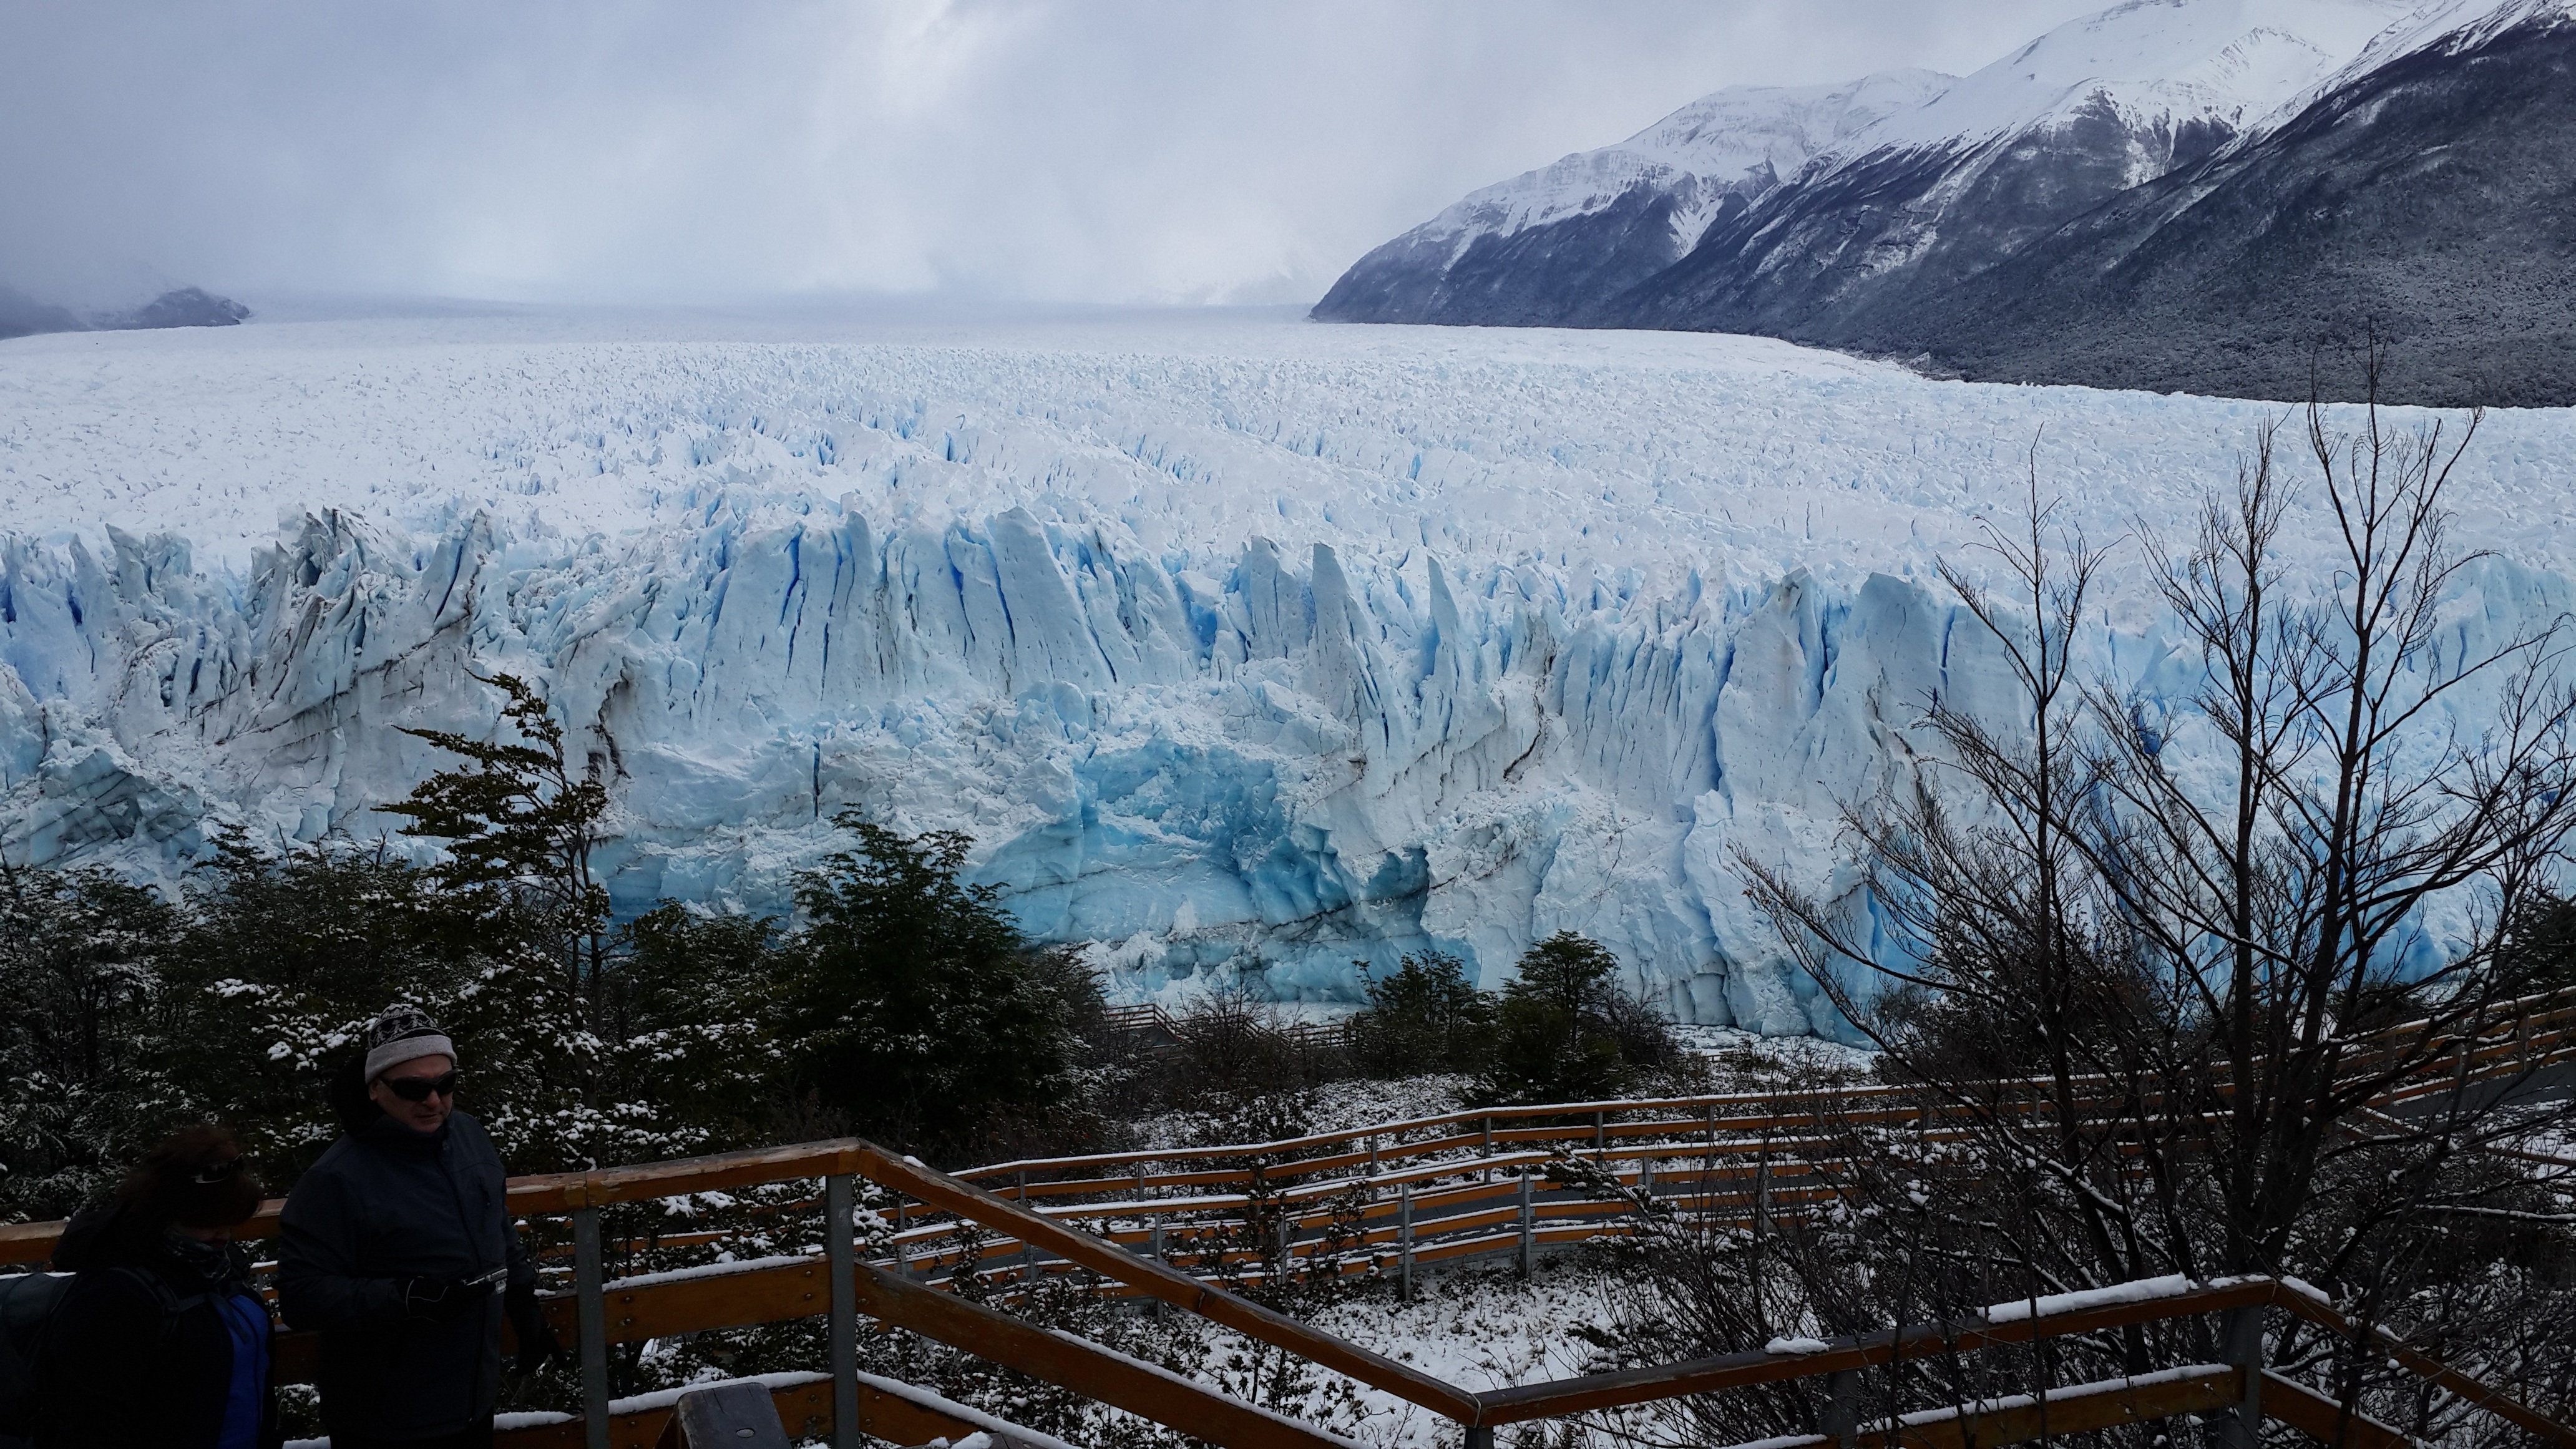
landscape, water, nature, mountain, snow, cold, winter, white, lake, mountain range, ice, glacier, park, weather, arctic, season, iceberg, ecology, avalanche, national, glacial, patagonia, calafate, perito, moreno, geographical feature, mountainous landforms, geological phenomenon